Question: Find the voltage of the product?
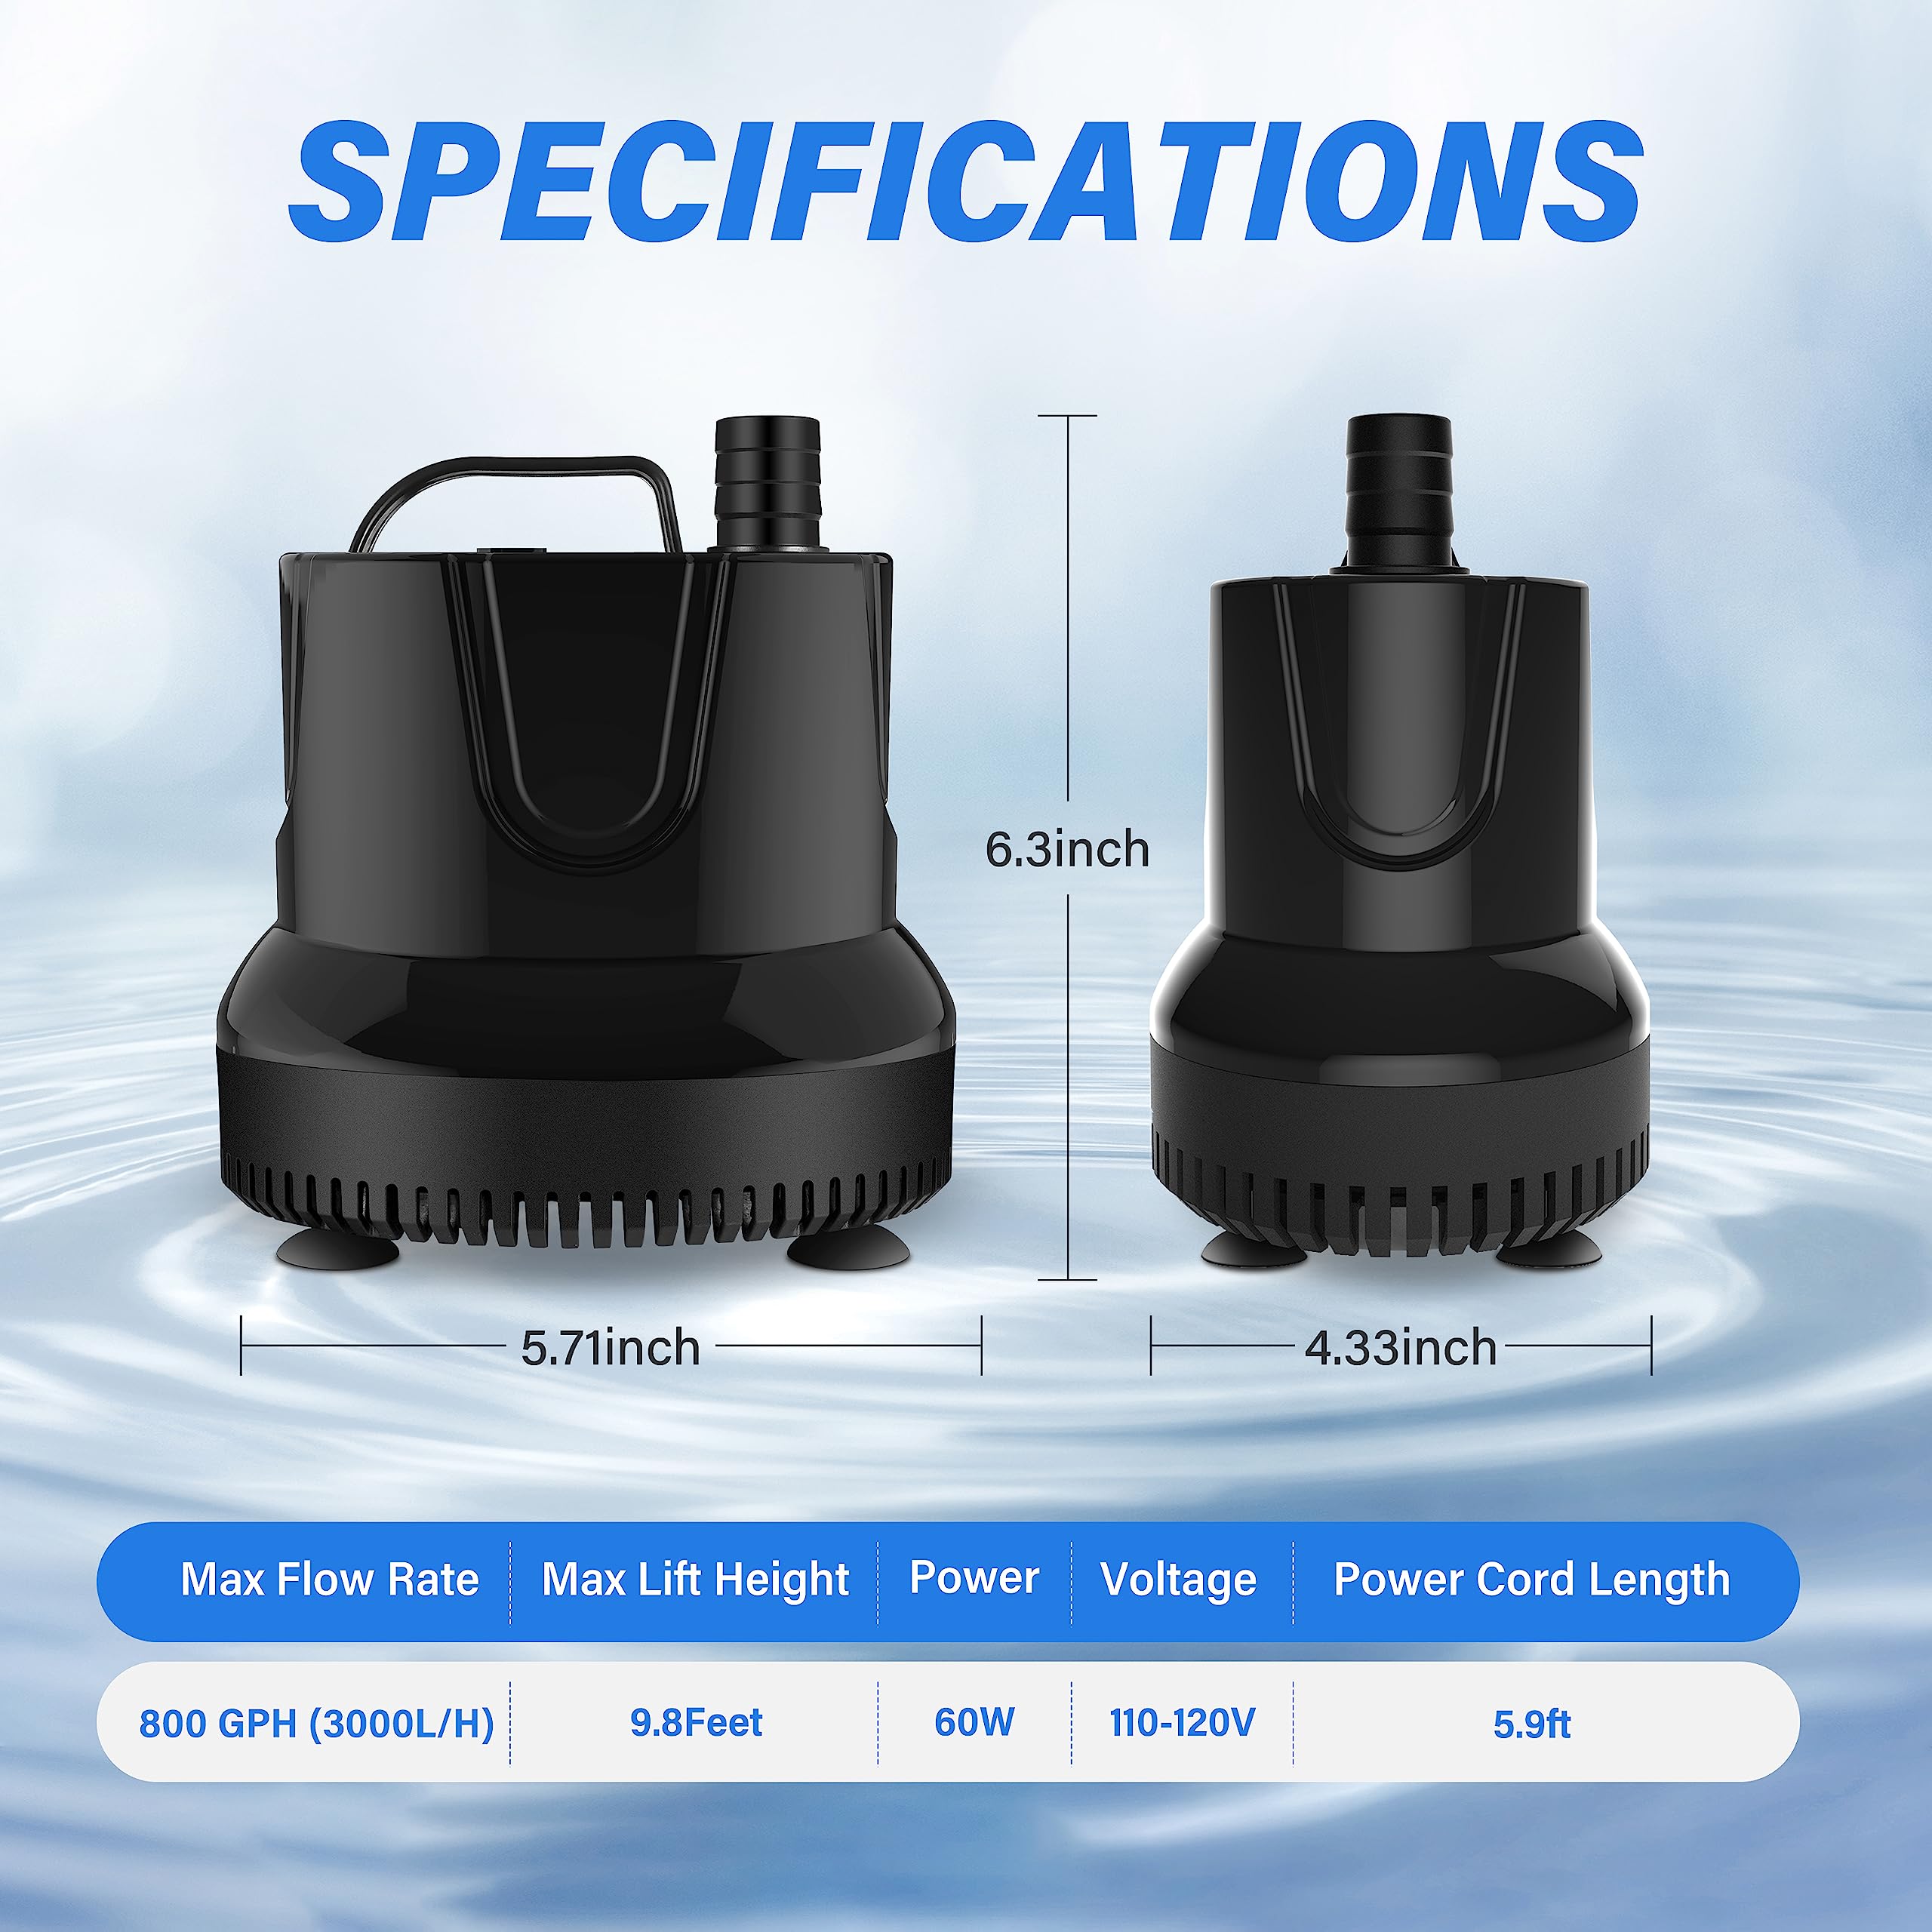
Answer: [110.0, 120.0] volt